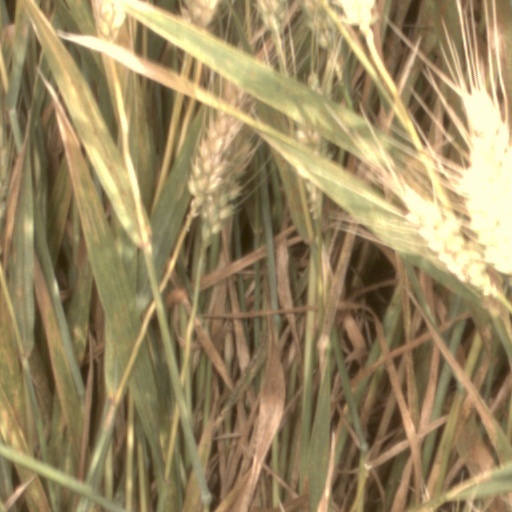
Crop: wheat